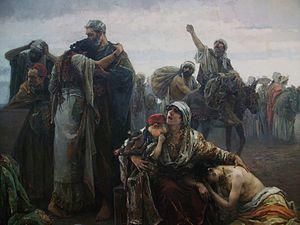
Le terme « morisque » désigne les musulmans d'Espagne qui se sont convertis au catholicisme entre 1499 et 1526. Il désigne également les descendants de ces convertis.
Habité dès la préhistoire par des populations berbères, le Maroc et son territoire ont connu des peuplements phéniciens, carthaginois, romains, vandales, byzantins et arabes. C'est en 788, lors de son exil qu'Idris Iᵉʳ, fuyant les persécutions du califat des Abbassides, a donné naissance à un État dans le Maghreb al-Aqsa. Depuis, le Maroc a toujours gardé, si ce n'est une indépendance absolue, du moins une très forte autonomie.